2023 Albany Great Danes football team

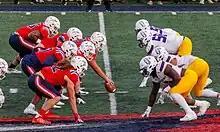
The Great Danes beat Stony Brook, 38-20

The 2023 Albany Great Danes football team represented University at Albany, SUNY as a member of Coastal Athletic Association Football Conference (CAA), during the 2023 NCAA Division I FCS football season. Led by tenth-year head coach Greg Gattuso, the Great Danes played home games at Bob Ford Field at Tom & Mary Casey Stadium in Albany, New York.